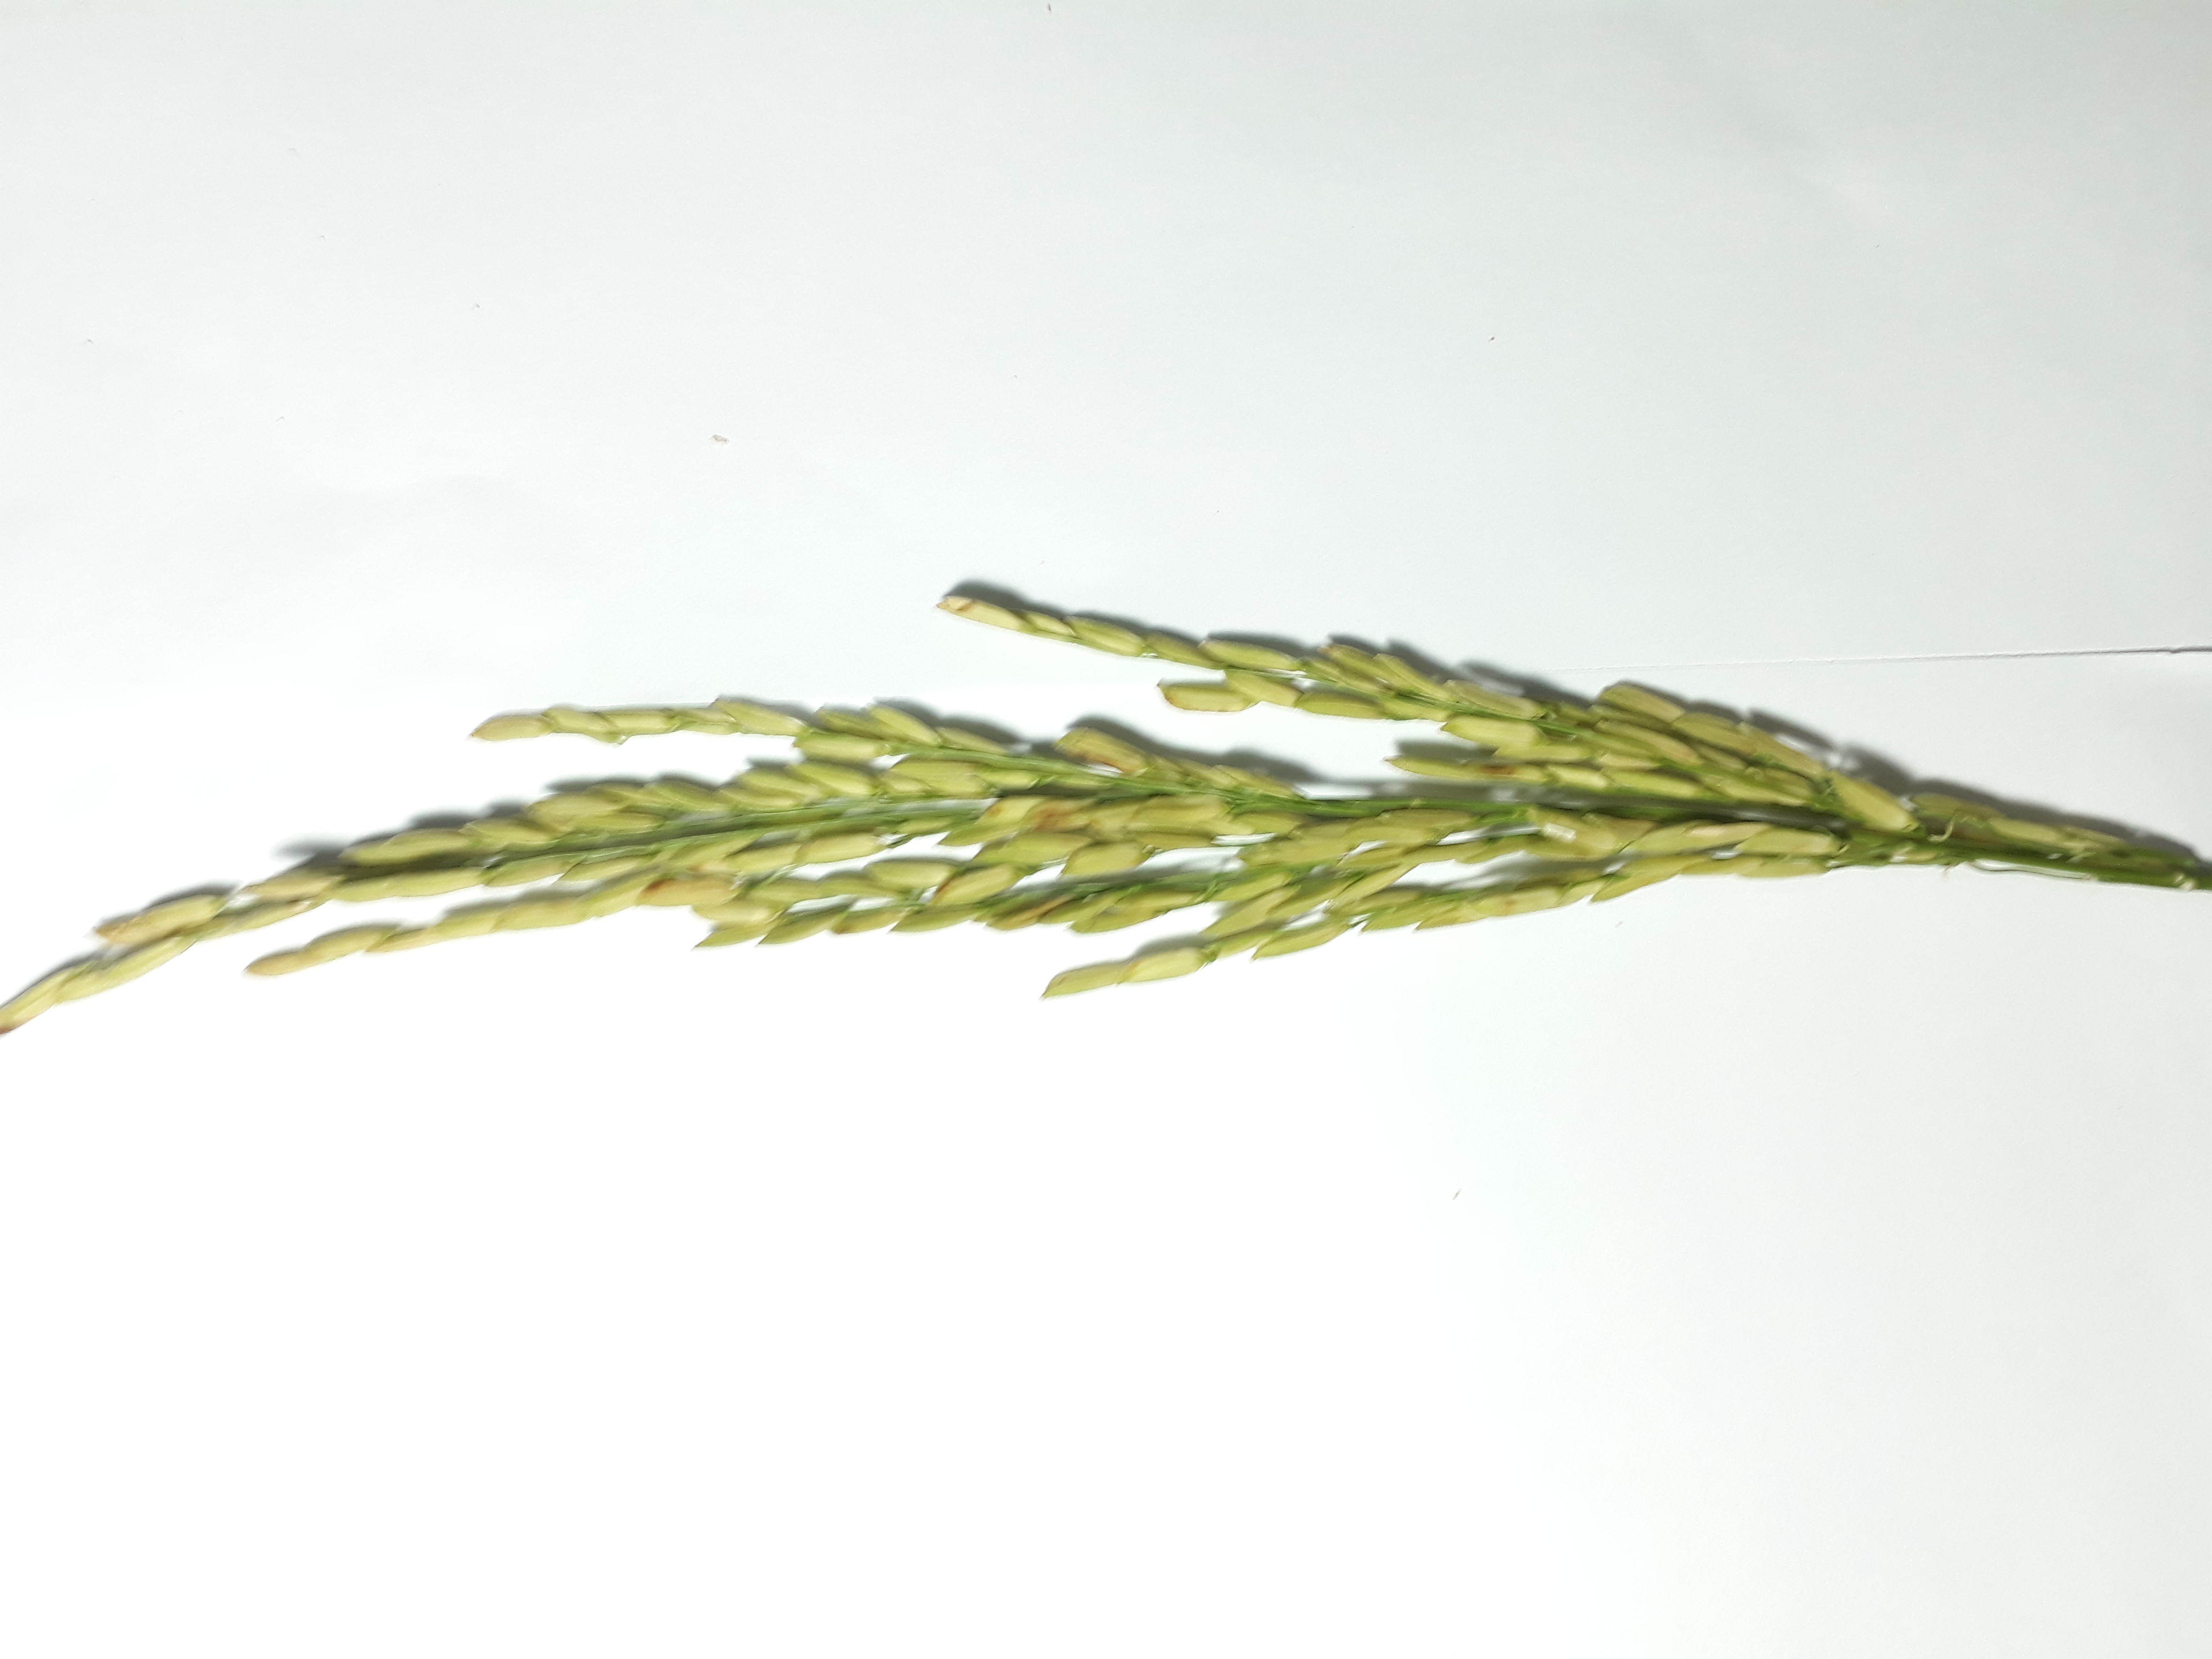
Label: Healthy